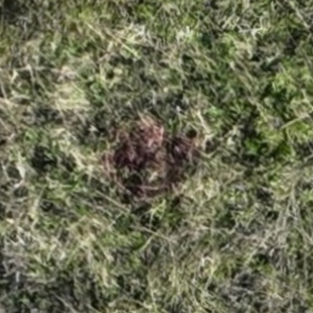
Month: october
Dye color: red
Dye concentration: low